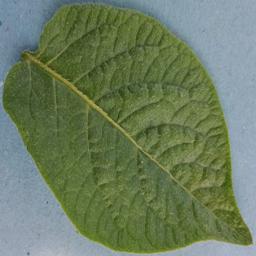
Etiqueta: Sana